Moti Laxmi Upasika

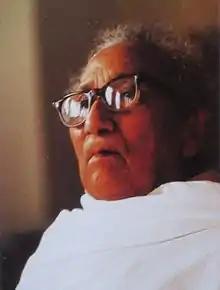
Moti Laxmi Upasika was the first woman short story writer of Nepal.

Moti Laxmi Upasika (30 June 1909 – 1997) was Nepal's first woman poet and short story writer of modern times. Her first work, a short story, was published in 1935.